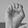
ASL letter: E